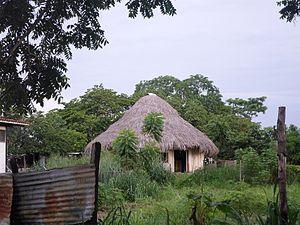
hutte piaroa traditionnelle.
Les Piaroas sont un peuple indigène d'agriculteurs du bassin de l'Orénoque oriental. Ils sont environ 14 500 au Venezuela en 2002, principalement dans le département de l'Amazonas dans une région de 45 000 km² à peu près circonscrite par le río Parguaza, río Ventuari, río Manapiare et la rive droite de l'Orénoque et un peu moins de 800 en Colombie en 2001, dans plusieurs réserves dans le sud du département du Vichada, entre le río Vichada au nord et le río Guaviare au sud.